Gary Frank (actor)

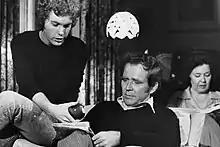
L-R: Gary Frank, James Broderick and Sada Thompson on TV's "Family" (1976)

Gary Frank (born October 9, 1950) is an American actor who won an Emmy Award for his performances on the 1976-1980 TV series "Family", which also starred James Broderick, Sada Thompson, Meredith Baxter, and Kristy McNichol.